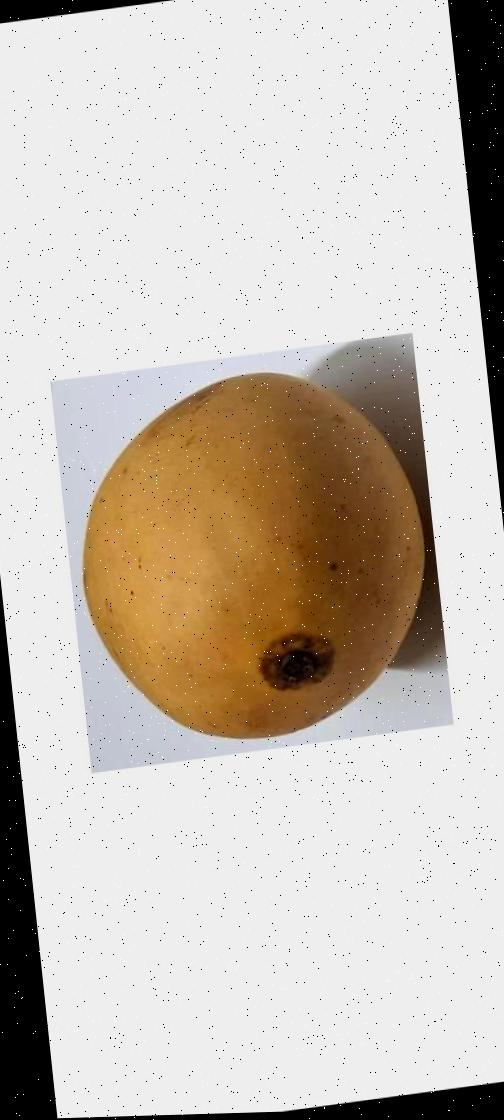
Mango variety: Katimon